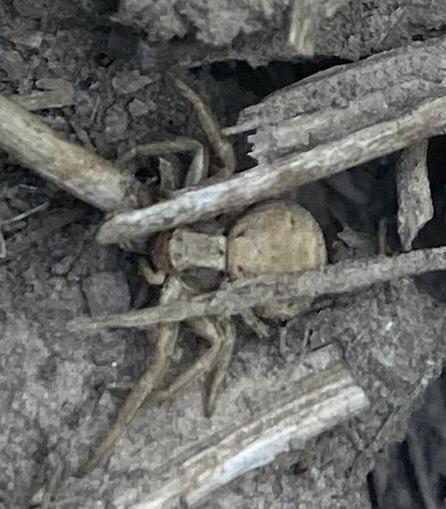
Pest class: predators